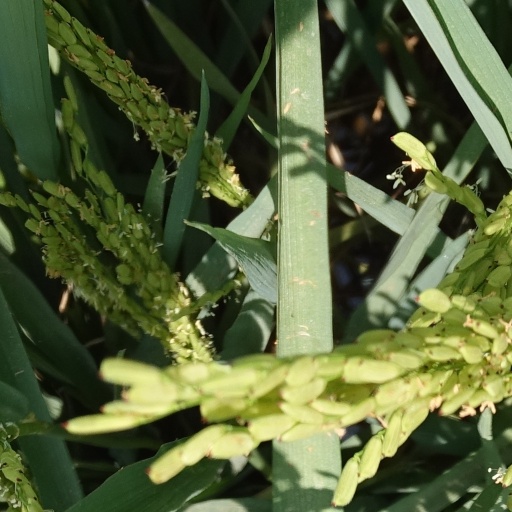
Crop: rice